Kurt Russ

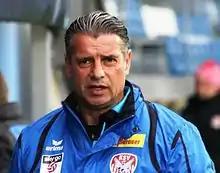
Russ in 2016

Kurt Russ (born 23 November 1964) is an Austrian football coach and a former player.